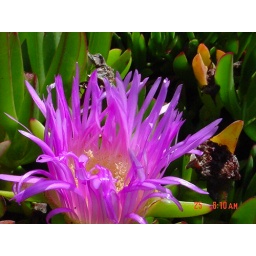
flower by the beach